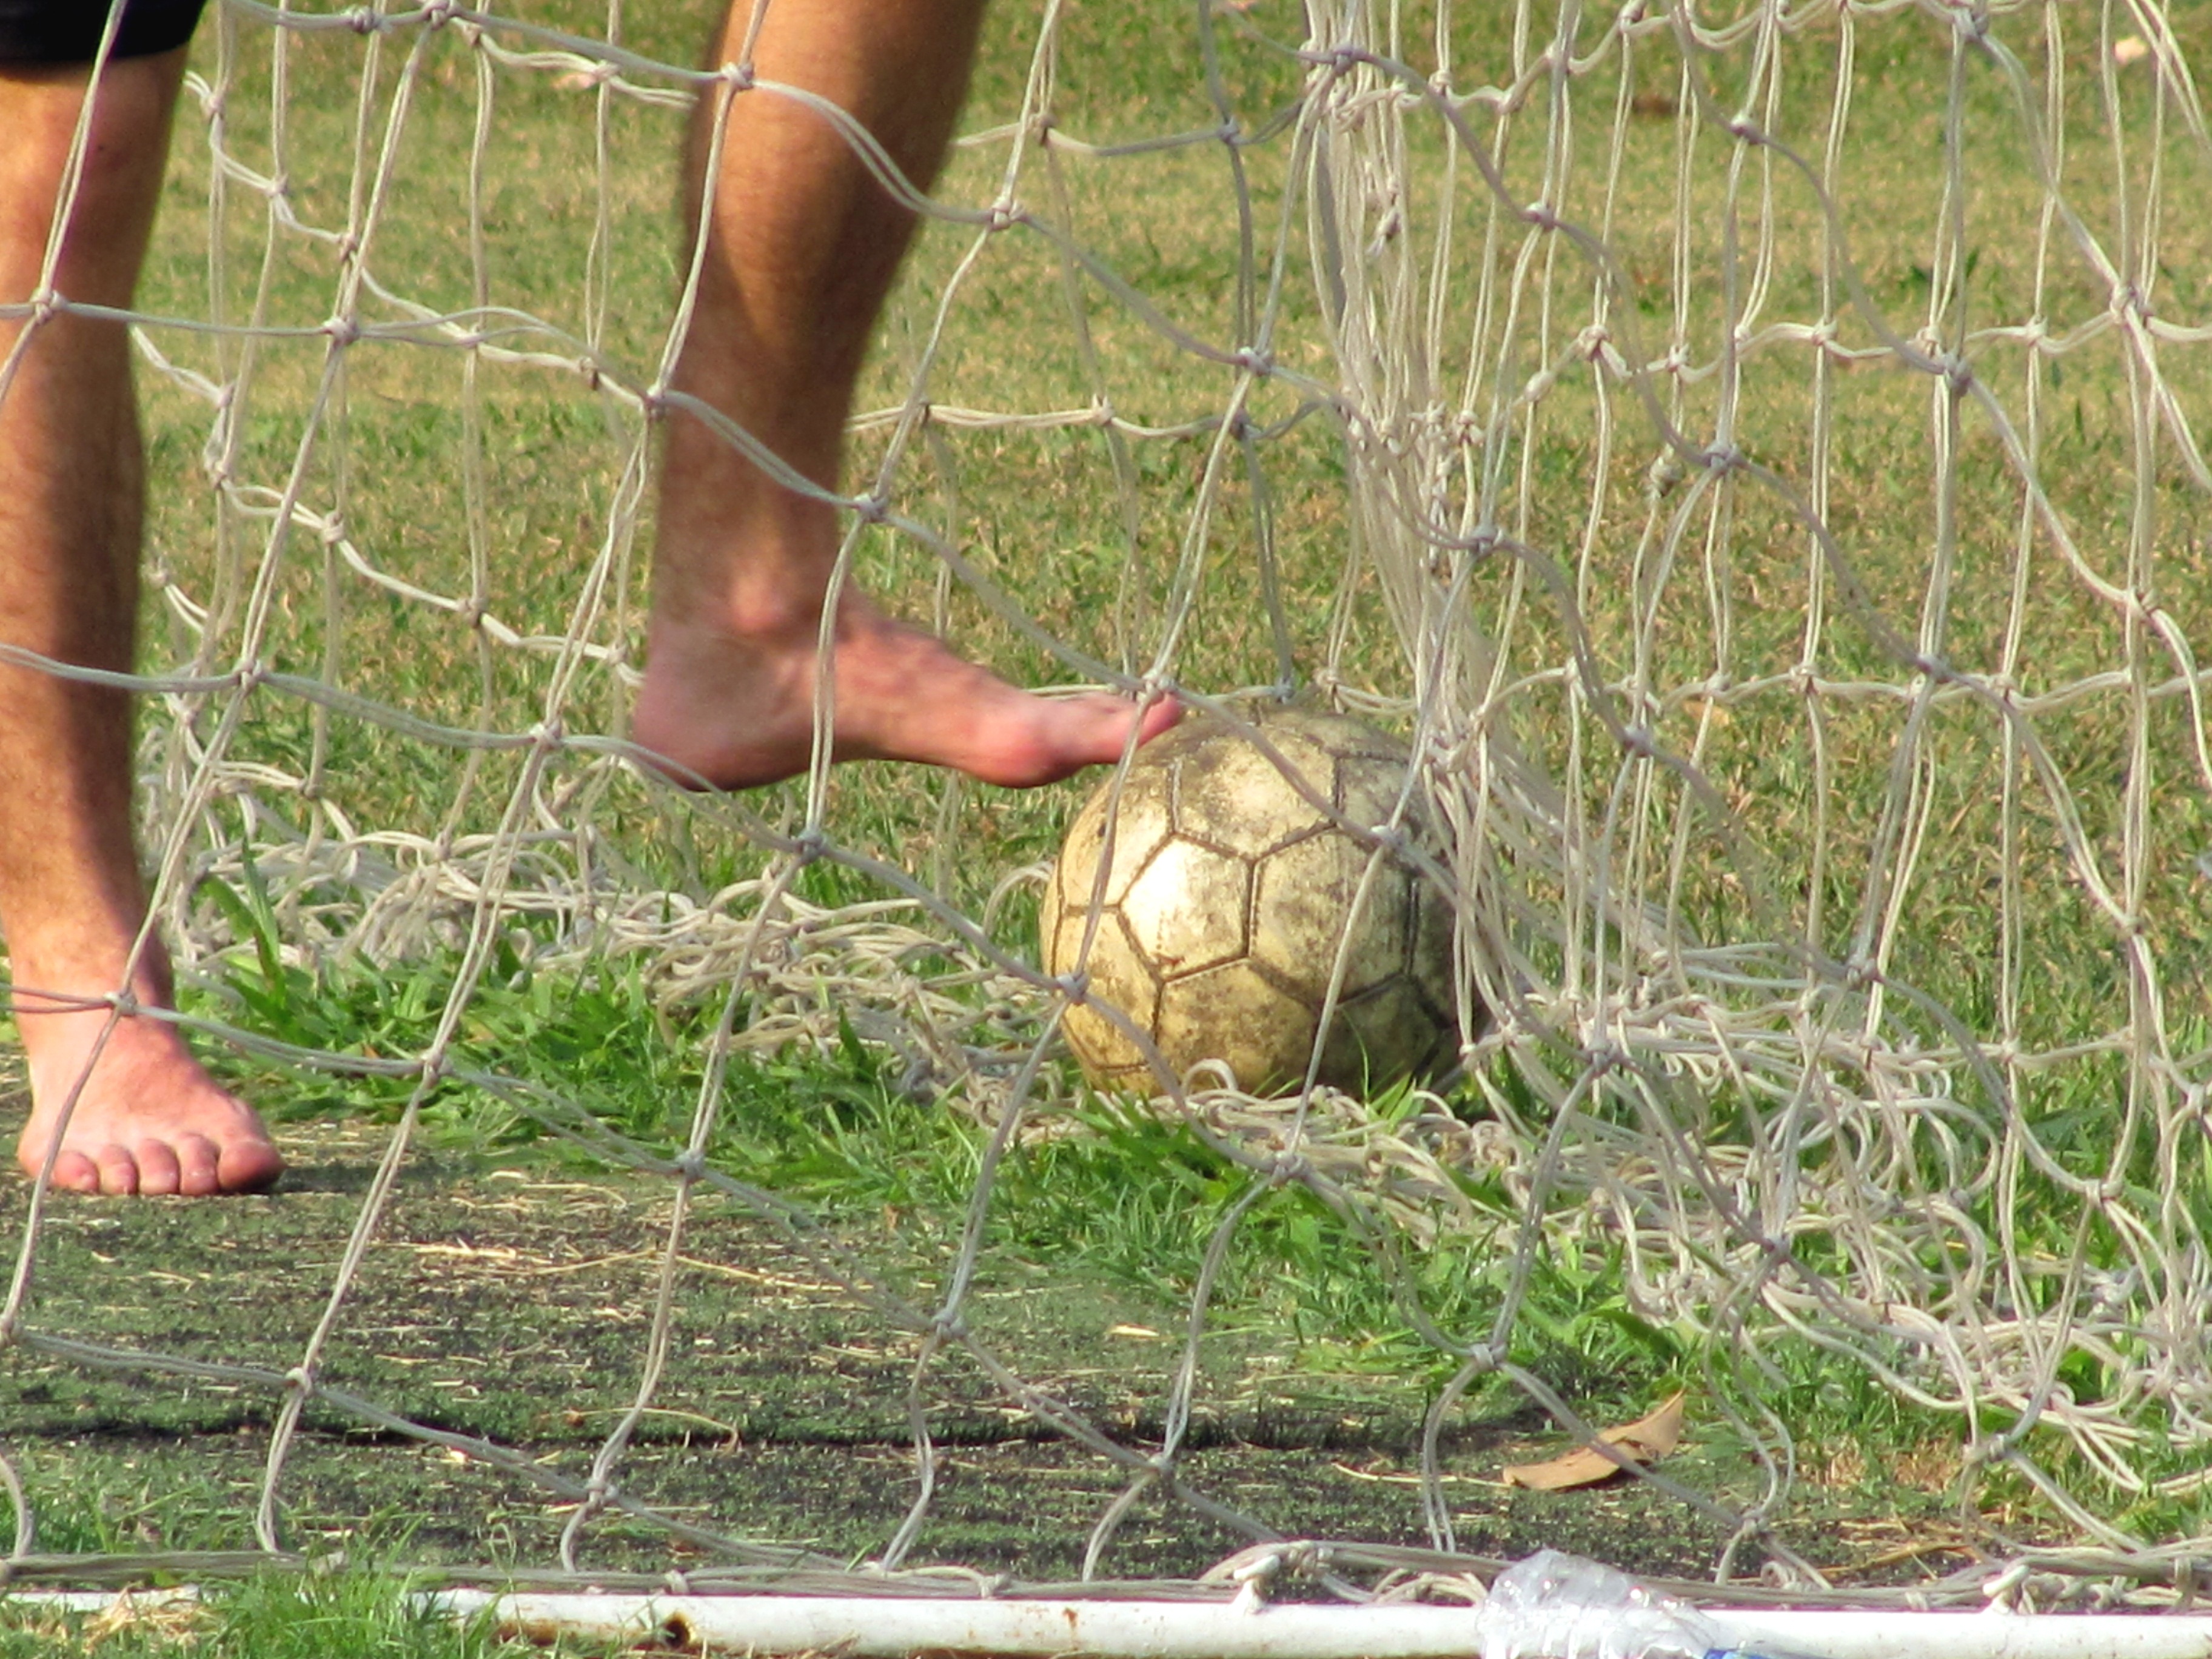
grass, sport, lawn, soil, agriculture, football, goal, ball, deception, networks, football field, amateur soccer